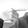
ASL letter: G